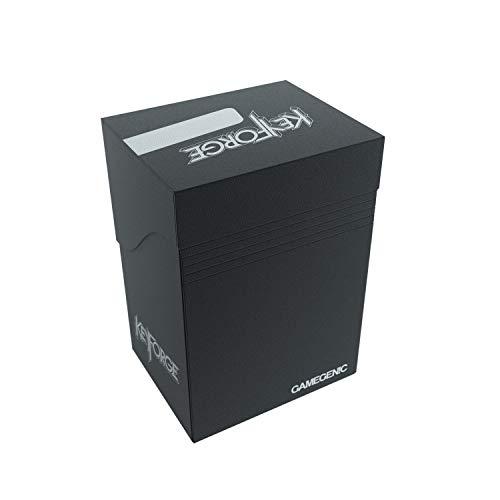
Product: Keyforge Gemini Deck Box: Black
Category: Toys & Games | Collectible Toys | Collectible Display & Storage | Card Storage & Display | Cases
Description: Unique deck name clearly visible on identity card when opening the box.
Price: $4.99
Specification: ProductDimensions:4x3x2.4inches|ItemWeight:1.76ounces|ShippingWeight:1.76ounces(Viewshippingratesandpolicies)|ASIN:B07WSVX4KS|Itemmodelnumber:GGS25006|Manufacturerrecommendedage:12-14years